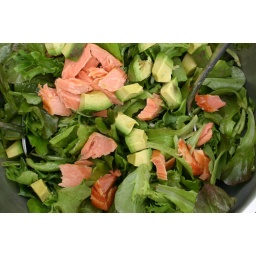
green salad with smoked salmon and avocado, in a garlicky red wine mustard vinaigrette